Speculative fiction by writers of color

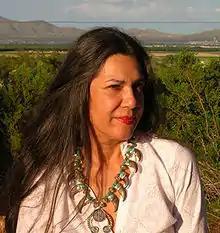
Ana Castillo, author of "Cowboy Medium"

Many speculative works by Asian American authors delve into the immigrant experience, addressing themes of displacement, assimilation, and the search for belonging in a new land. Like speculative fiction in general, Chinese American speculative fiction often serves as a platform for social commentary. It may address current issues such as racism, discrimination, environmental degradation, and political unrest through the lens of speculative elements.